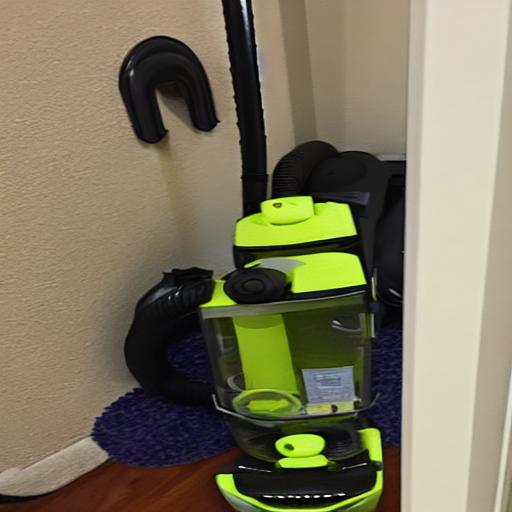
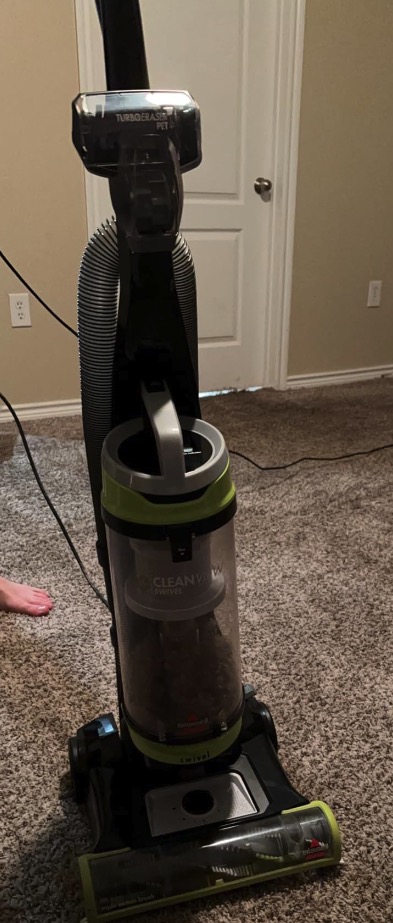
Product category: items_vacuum
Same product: no